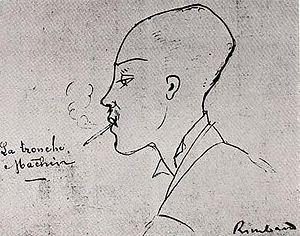
Arthur Rimbaud dessiné le crâne rasé dans une lettre d’Ernest Delahaye adressée à Paul Verlaine, en décembre 1875 (manuscrit conservé à la Bibliothèque littéraire Jacques Doucet, 8 place du Panthéon 75005 Paris).
Vitalie Rimbaud, née Jeanne Rosalie Vitalie Rimbaud le 15 juin 1858 à Charleville et morte le 18 décembre 1875 dans la même ville, est la sœur d’Arthur Rimbaud.
Arthur Rimbaud est un poète français, né le 20 octobre 1854 à Charleville et mort le 10 novembre 1891 à Marseille. Bien que brève, son œuvre poétique est caractérisée par une prodigieuse densité thématique et stylistique, faisant de lui une des figures majeures de la littérature française.